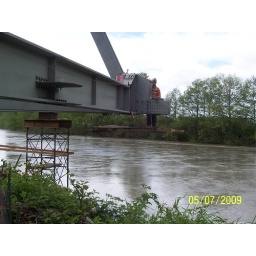
Crews work out over the river as they bolt together the floor beams and bottom laterals of the new bridge.